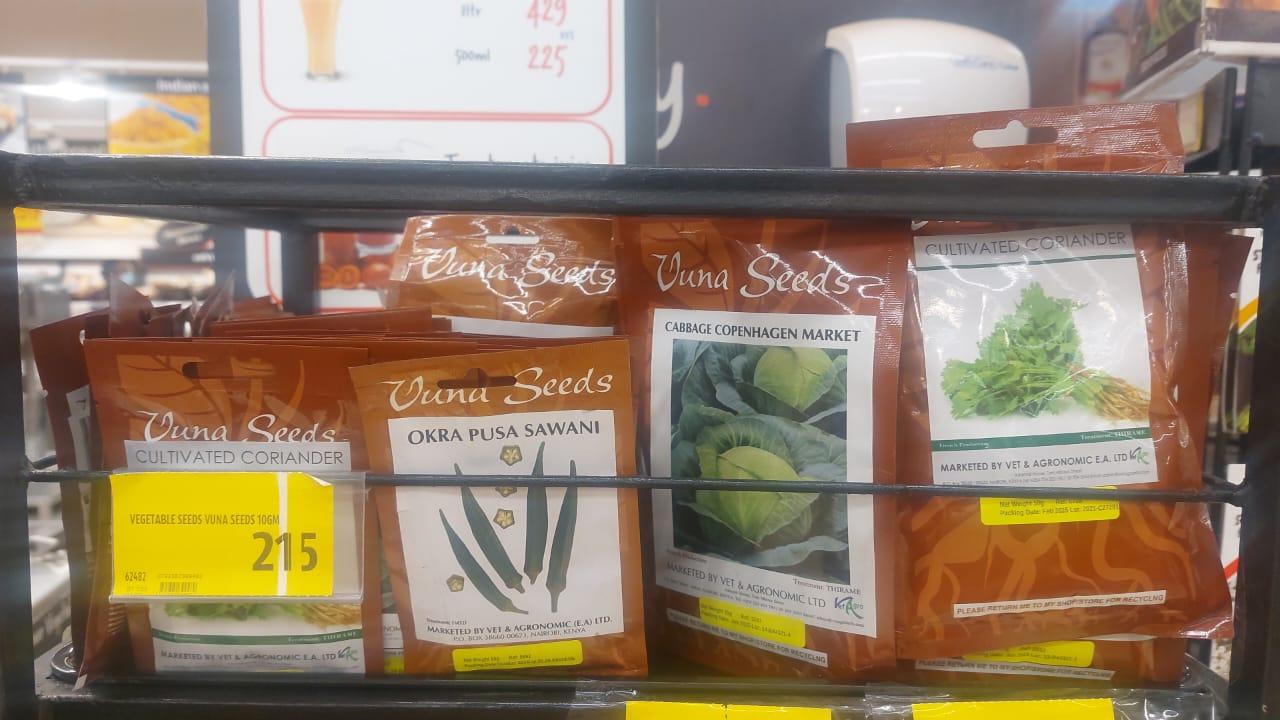
Sehemu ya duka lililo na shelfu zenye rangi nyeusi na ndani kukiwa na paketi za mbegu mbalimbali za mazao, na huku baadhi ya paketi hizo zikiwa na rangi ya kahawia na rangi nyeupe sehemu ya mbele; iliyo na maandishi meusi na kuchorwa baadhi ya picha za mimea hiyo.